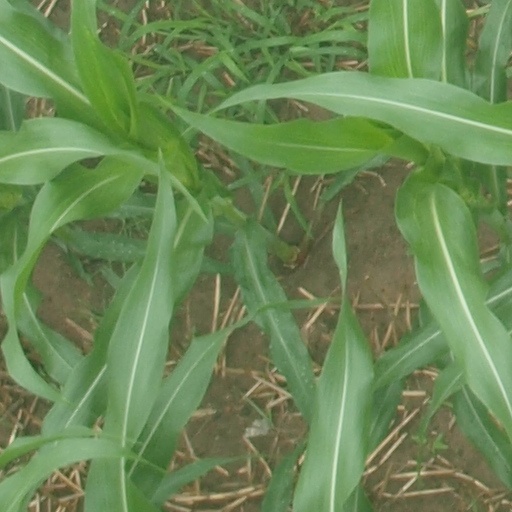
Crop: maize; corn